Culture of Tunisia

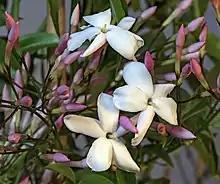
Jasmine

Imported by the Andalusians in the sixteenth century, jasmine has become the national flower of Tunisia. The gathering takes place at dawn and then, upon nightfall, when young boys collect small bouquets, and later sell them to passersby on the street or to motorists stopped at intersections.